Robert Bullock Marsham

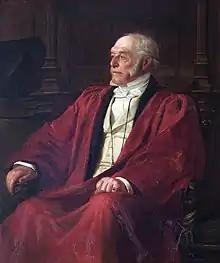
Robert Bullock Marsham, portrait by Henry Tanworth Wells

Robert Bullock Marsham (17 June 1786 – 27 December 1880) was an English academic, Warden of Merton College, Oxford for 54 years.